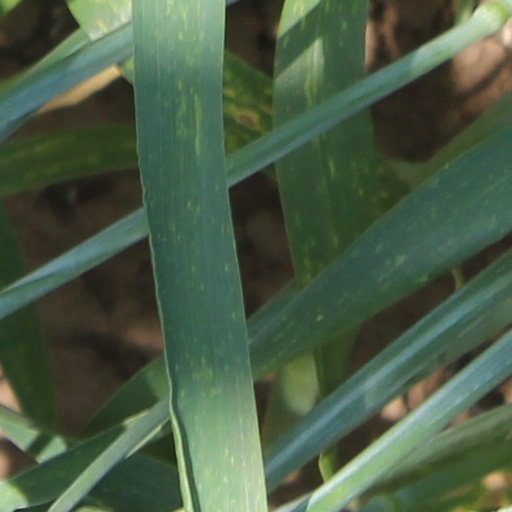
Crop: wheat